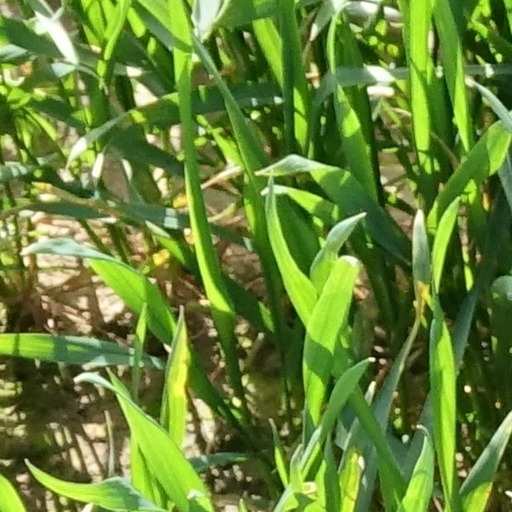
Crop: wheat